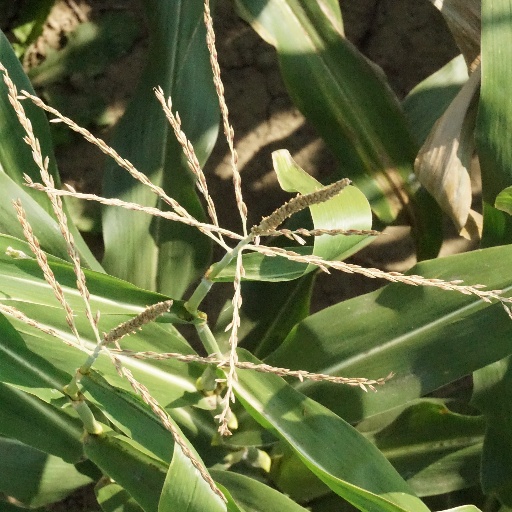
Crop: maize; corn